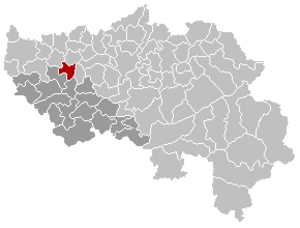
Carte indiquant la localisation de la commune de Verlaine dans la Province de Liège.